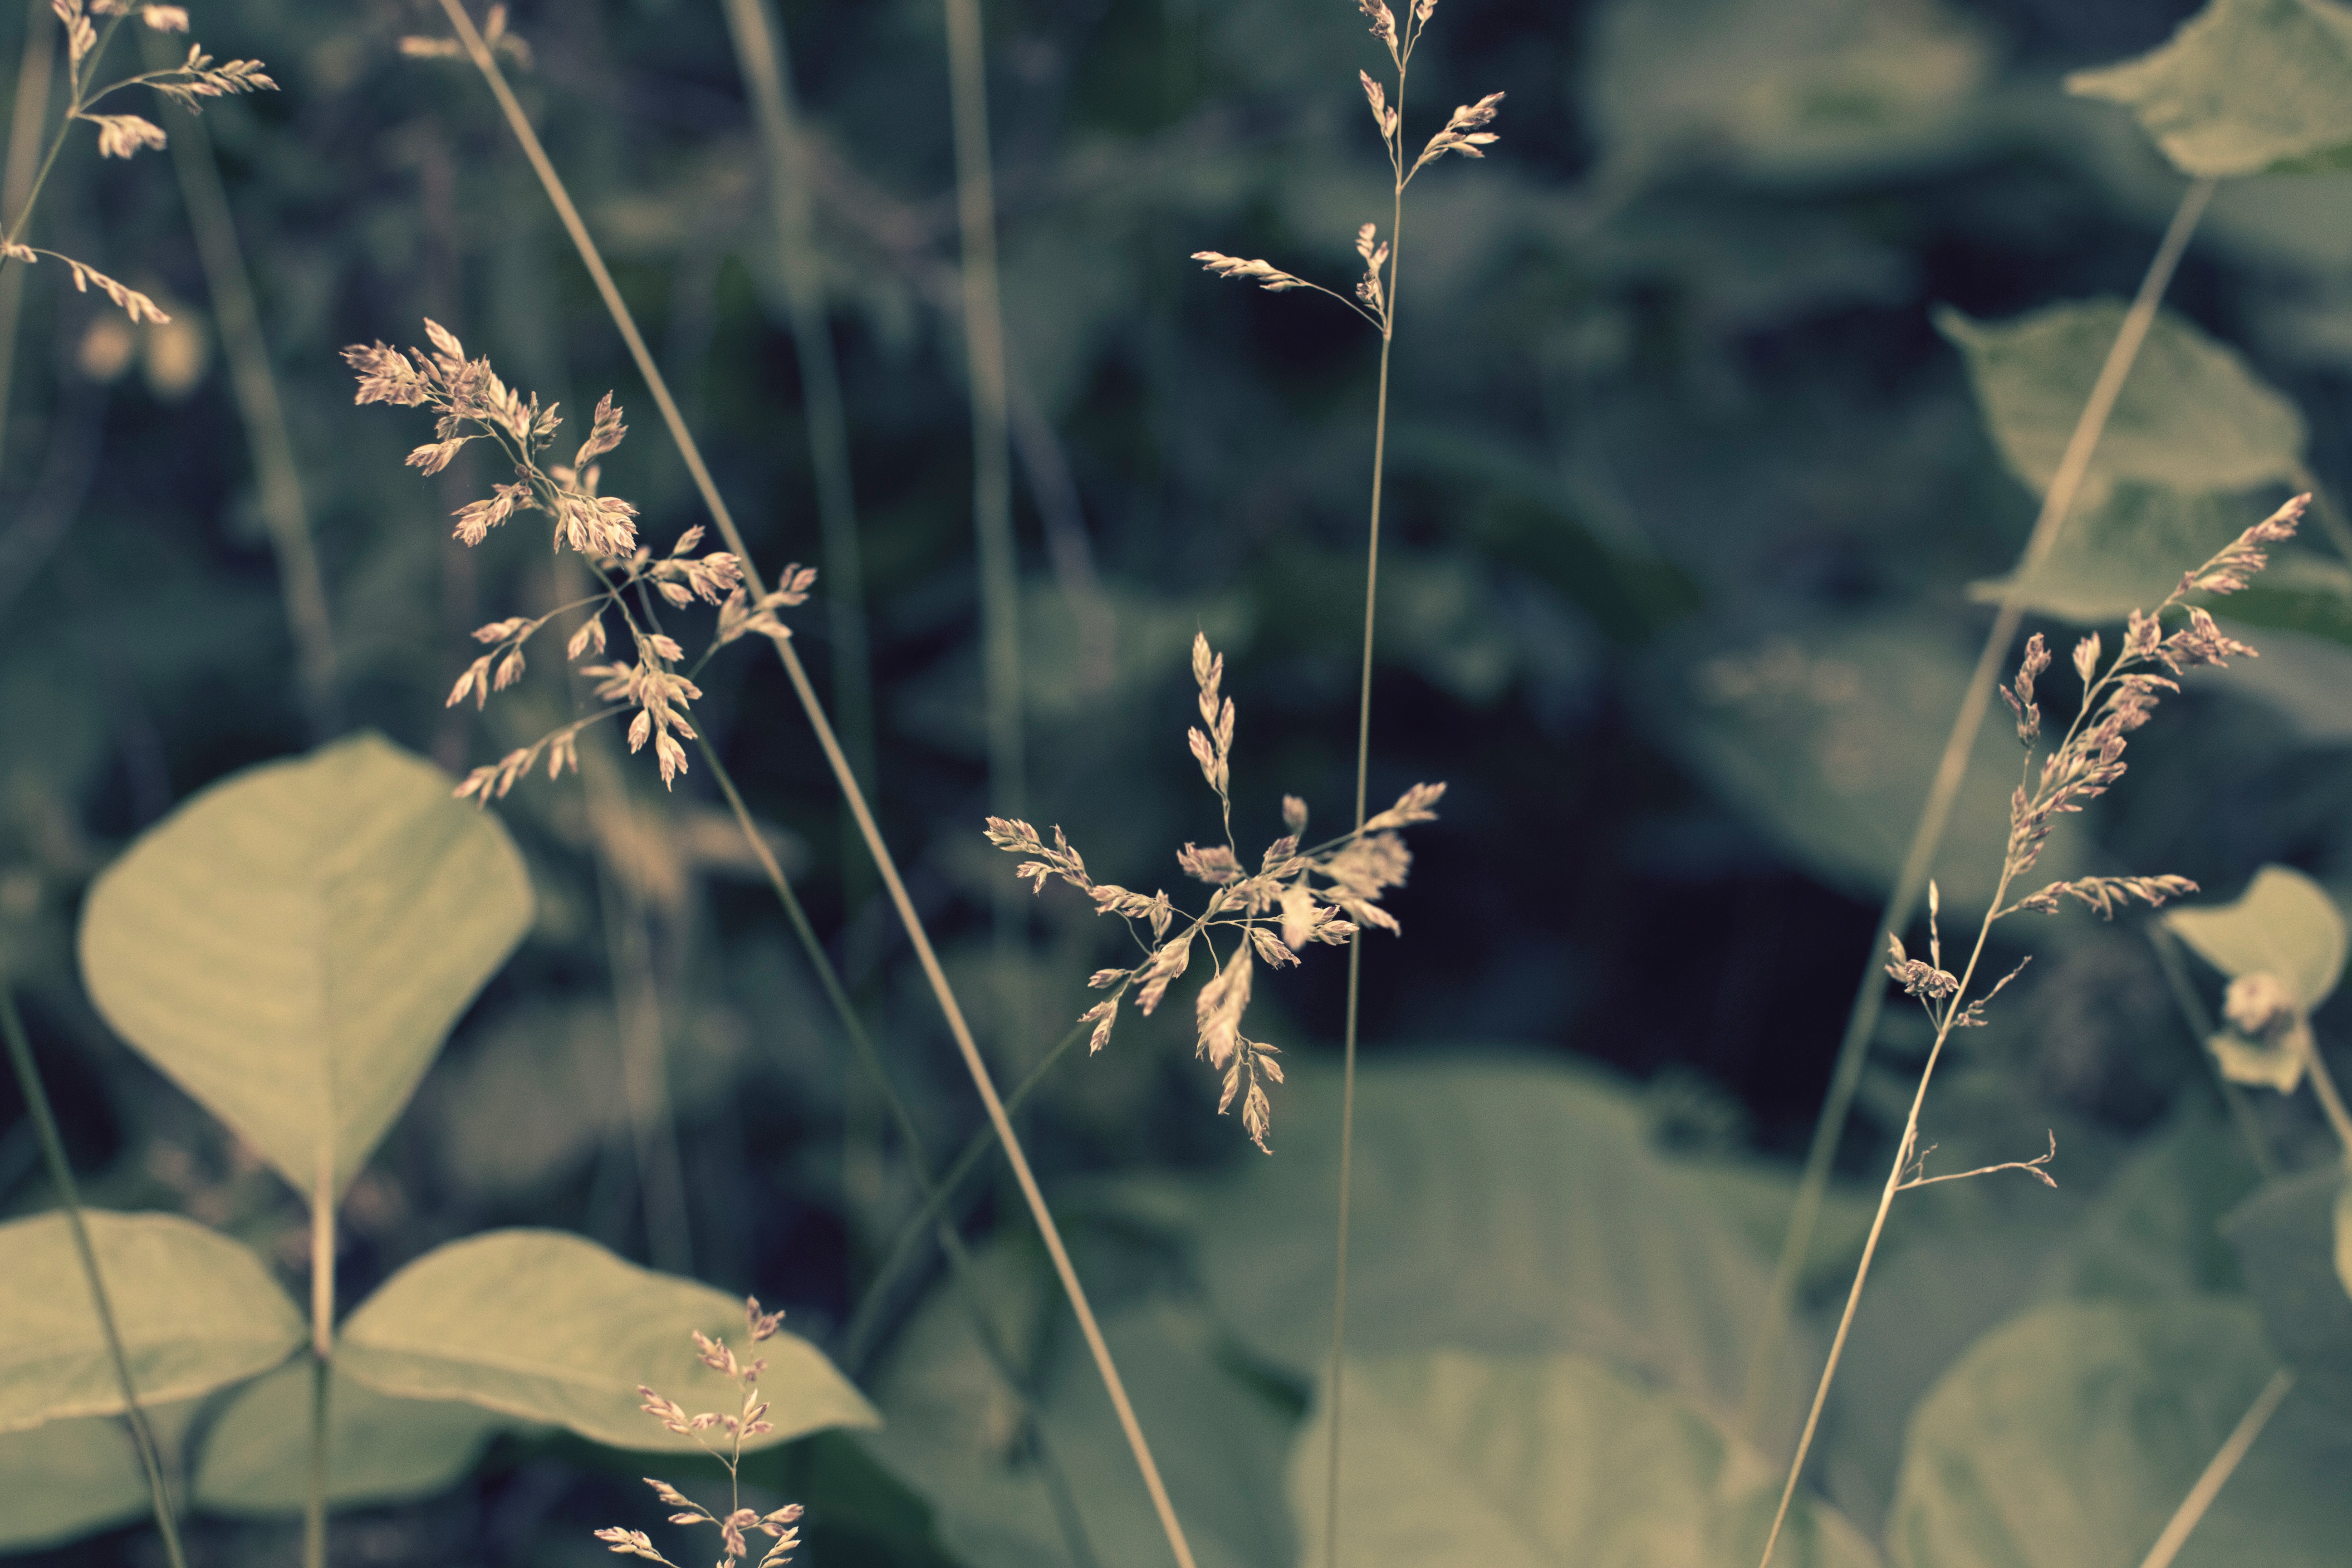
nature, grass, branch, plant, photography, sunlight, morning, leaf, flower, frost, green, autumn, botany, flora, season, wildflower, macro photography, grass family, plant stem